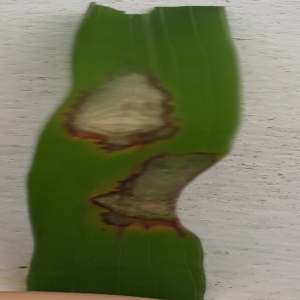
Disease: Blast